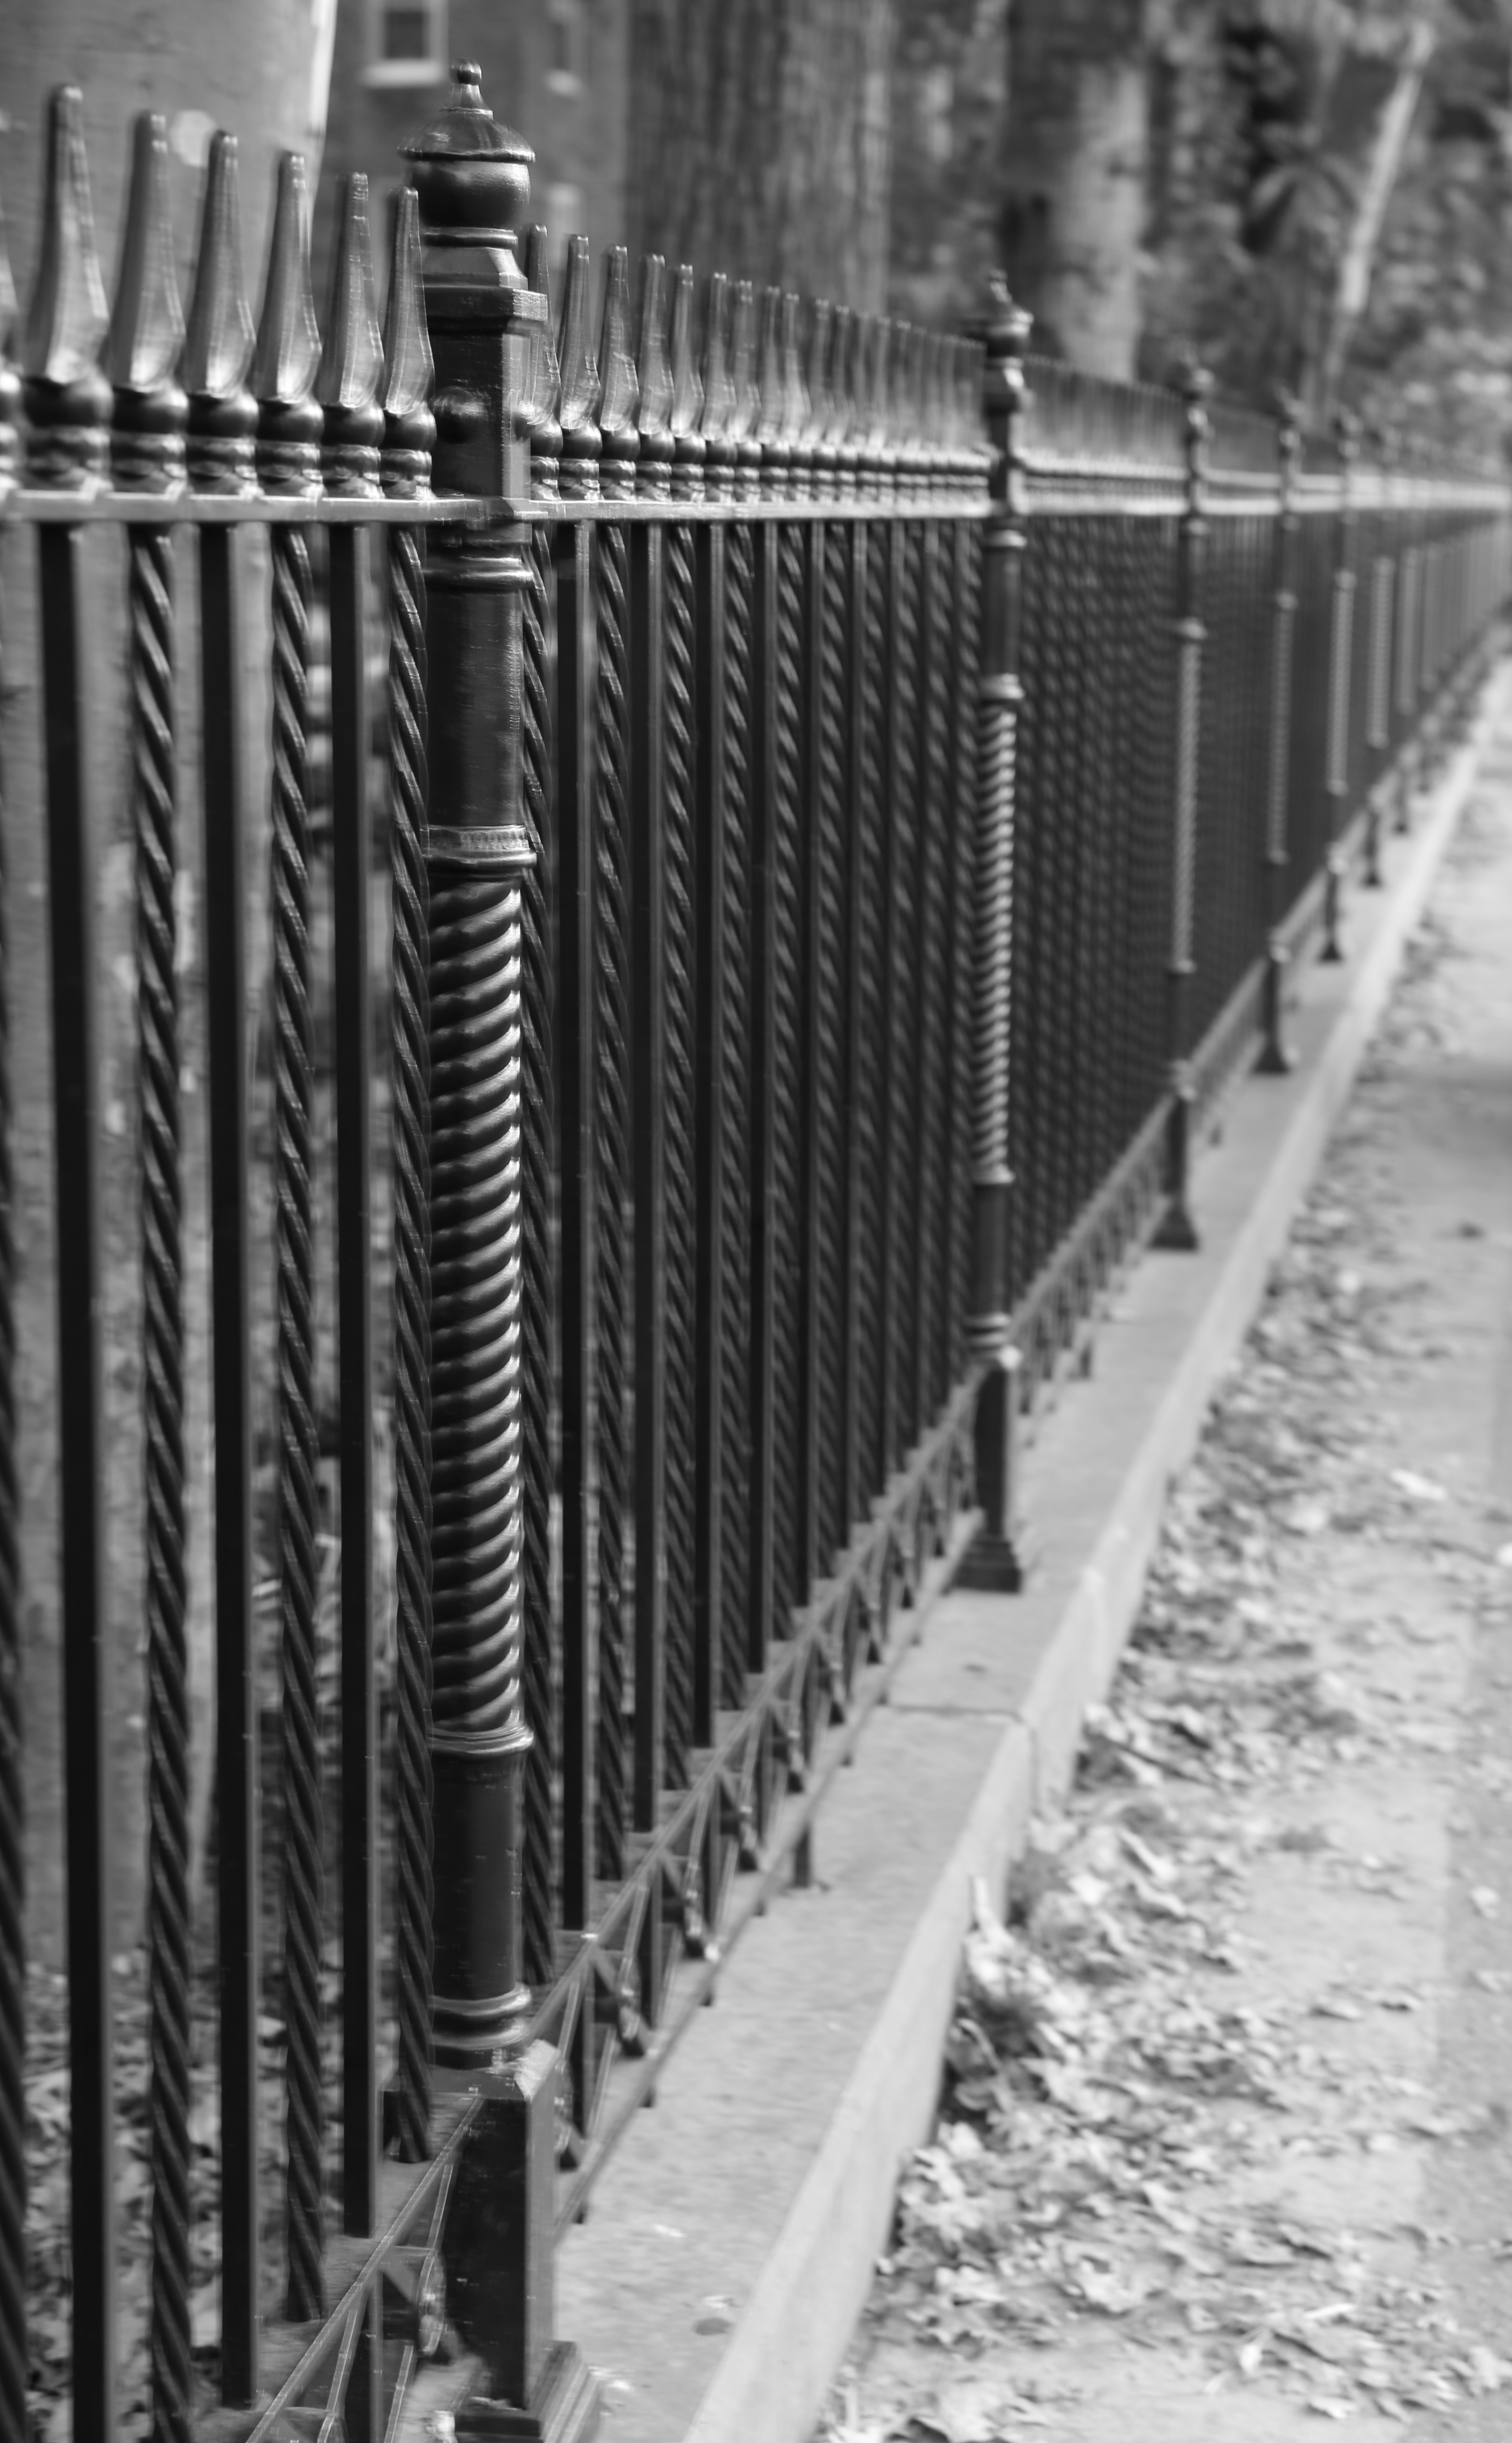
fence, black and white, line, monochrome, newyorkcity, iron, greenwichvillage, monochrome photography, home fencing